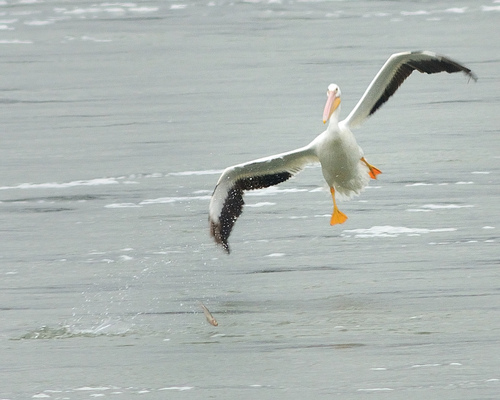
this bird has a white body, white and black wings and large orange feet and beak.
this bird has a long white neck, long orange bill and orange webbed feet.
this bird is white and black in color, with a bright large orange beak and a white eye ring.
the birds has a white overall color with its big long bill in color yellow.
this is a white bird with black tips on its wings and orange feet and beak.
this large bird has a long beak with webbed feet and a wide wing span with feathers that are darker at the bottom than at the top.
this bird has a white crown as well as large white and grey wingsa large white bird with black on the tip of its wings along with orange feet and an orange bill.
this bird has a long, flat yellow bill, and webbed yellow feet.
a large bodied white bird with a large orange bill and black and gray feathers along the lower part of his wings.
Species: White Pelican